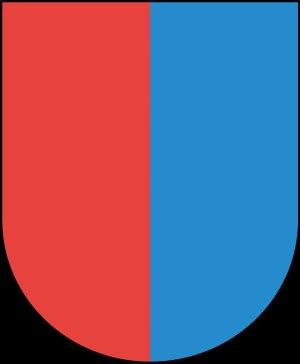
Cette liste présente les biens culturels d'importance nationale dans le canton du Tessin. Cette liste correspond à l'édition 2009 de l'Inventaire Suisse des biens culturels d'importance nationale pour le canton du Tessin. Il est trié par commune et inclus : 150 bâtiments séparés, 26 collections et 35 sites archéologiques.